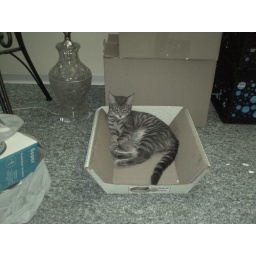
Jake in the new scratch box bed thing